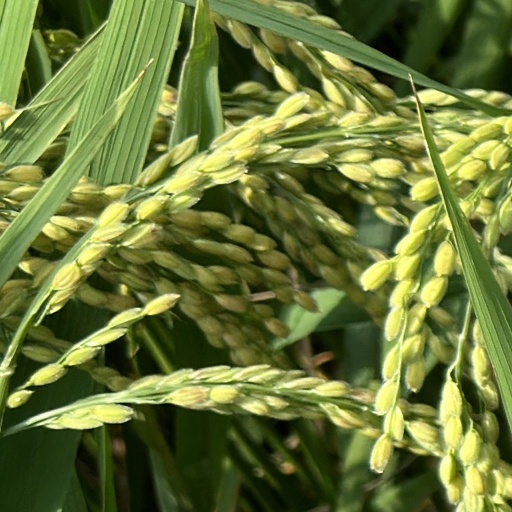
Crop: rice